Boeing 307 Stratoliner

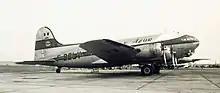
"Aigle Azur" Boeing SA-307B-1 F-BELV on the ramp

The first ICD service flight began on February 26, when a 307 flew south to Brazil from Washington, before crossing the South Atlantic to Africa, and north to Cairo, before continuing on to Prestwick, Scotland where they arrived on April 20, 1942, having primarily carried 25,000 rounds of armour piercing shells to British troops in Cairo, who were facing Rommel and his Afrika Corps. ICD was initially set up at the crowded Washington Bolling Field but was soon transferred all of their operations to nearby Washington National Airport. Passengers continued to be loaded at Bolling Field, after flying the short hop from Washington National Airport.